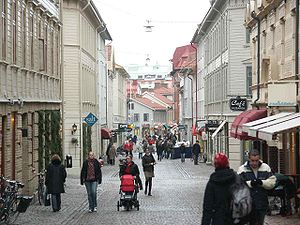
Haga (Göteborg)
Haga Nygata i Haga.
Haga er en bydel i den centrale del af Göteborg, Sverige. Bydelen indgår sammen med Pustervik i primärområdet Haga, der er et af ni områder i Majorna-Linné. Haga har et areal på omkring 31 hektar.